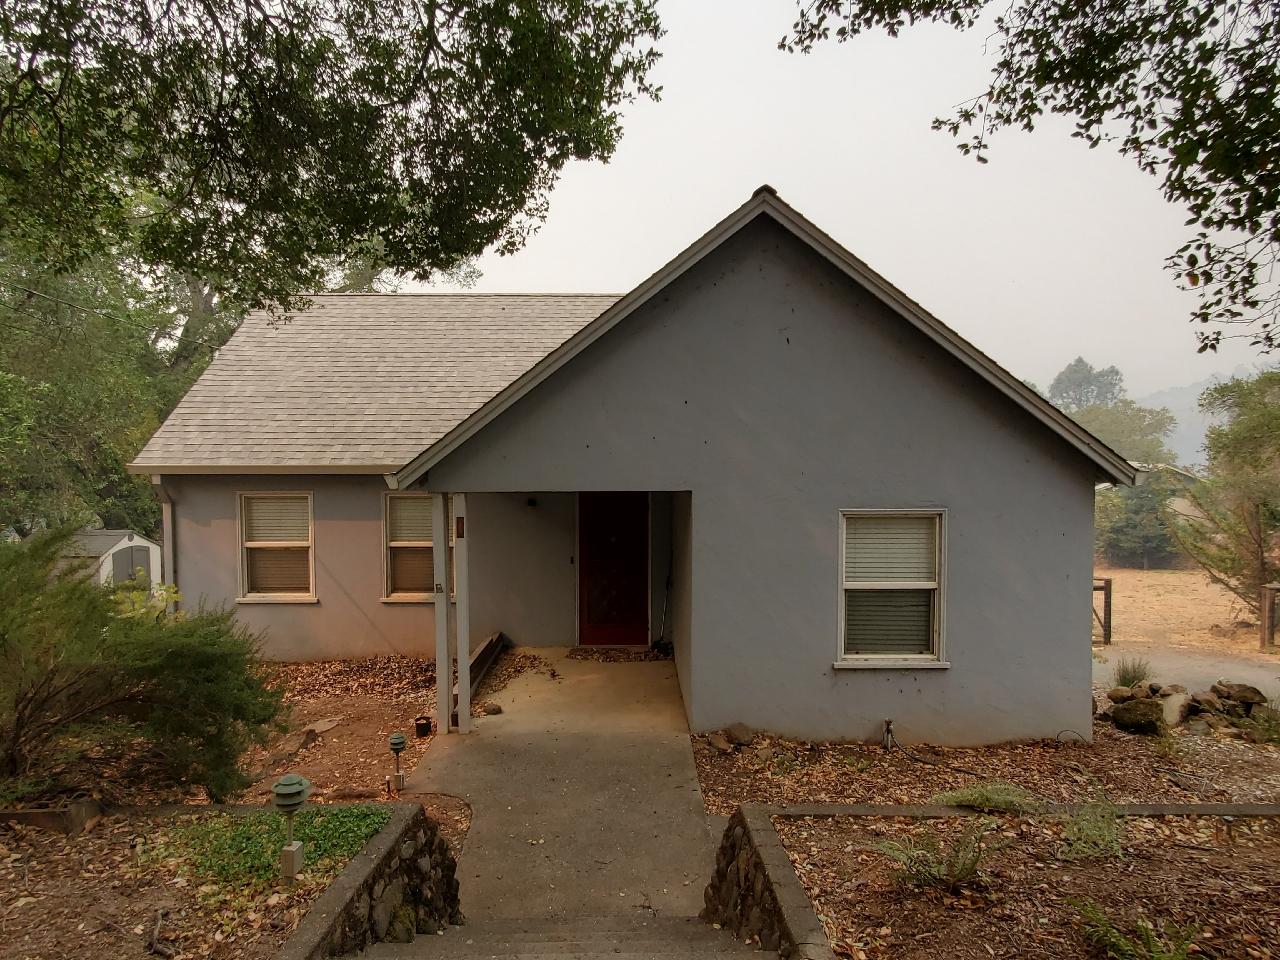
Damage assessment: no_damage